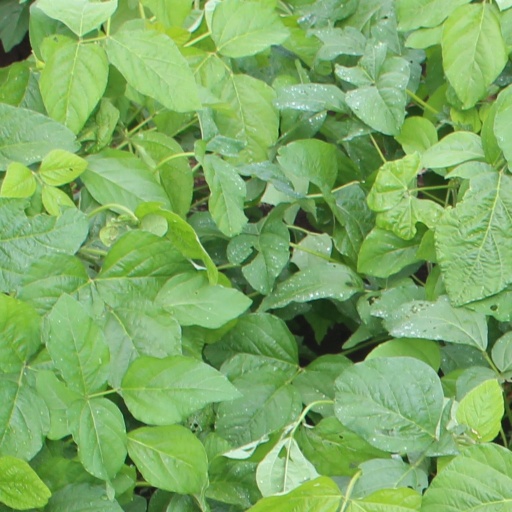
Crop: soybean